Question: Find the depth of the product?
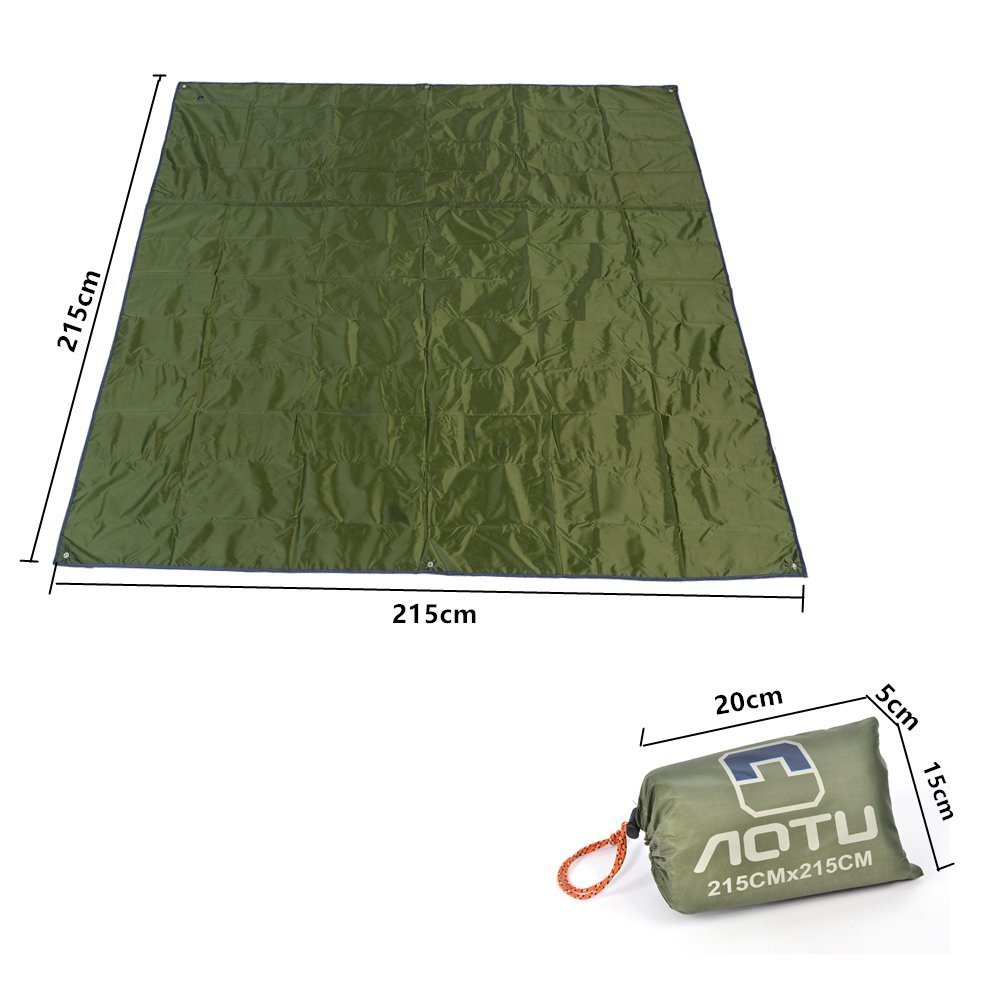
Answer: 215.0 centimetre